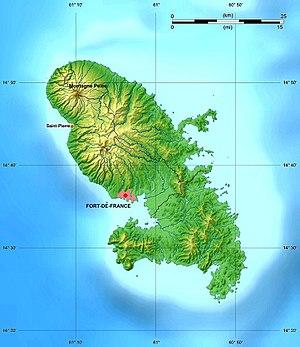
La Martinique, en Créole martiniquais : Matinik, ou Matnik, appelée Madinina par les indigènes de l’île, et également surnommée « l’île aux fleurs », est une île située dans les Caraïbes, et plus précisément dans l'Archipel des Petites Antilles. C’est une région insulaire française et un Département français, elle est administrée dans le cadre d'une Collectivité territoriale unique dirigée par l'assemblée de Martinique. C'est également une région ultrapériphérique de l'Union européenne. Elle est aussi membre associé de l’Organisation des États de la Caraïbe orientale, de l’Association des États de la Caraïbe et de la Commission économique pour l'Amérique latine et les Caraïbes.
L'île de la Martinique est une île, située dans les petites Antilles, ou Îles du Vent. Son point culminant est le volcan de la montagne Pelée. Comme le reste des petites Antilles, la Martinique est soumise au risque sismique : ainsi, le 29 novembre 2007 à 15 h, heure locale, un séisme de magnitude 7,4 sur l'échelle de Richter a eu lieu au large de l'île.
Le Scinque mabouya aussi appelé Grand scinque de la Martinique ou Mabuya mabouya est une espèce de sauriens de la famille des Scincidae, endémique de l'île de la Martinique. Cette espèce est classée dans la catégorie des espèces en danger critique d'extinction par l'UICN, mais elle est probablement éteinte.
Capitellum metallicum, appelé communément Scinque métallique ou Petit scinque de la Martinique est une espèce de sauriens de la famille des Scincidae, endémique de l'île de la Martinique. Cette espèce est classée dans la catégorie des espèces en danger critique d'extinction par l'UICN, mais elle est probablement éteinte.